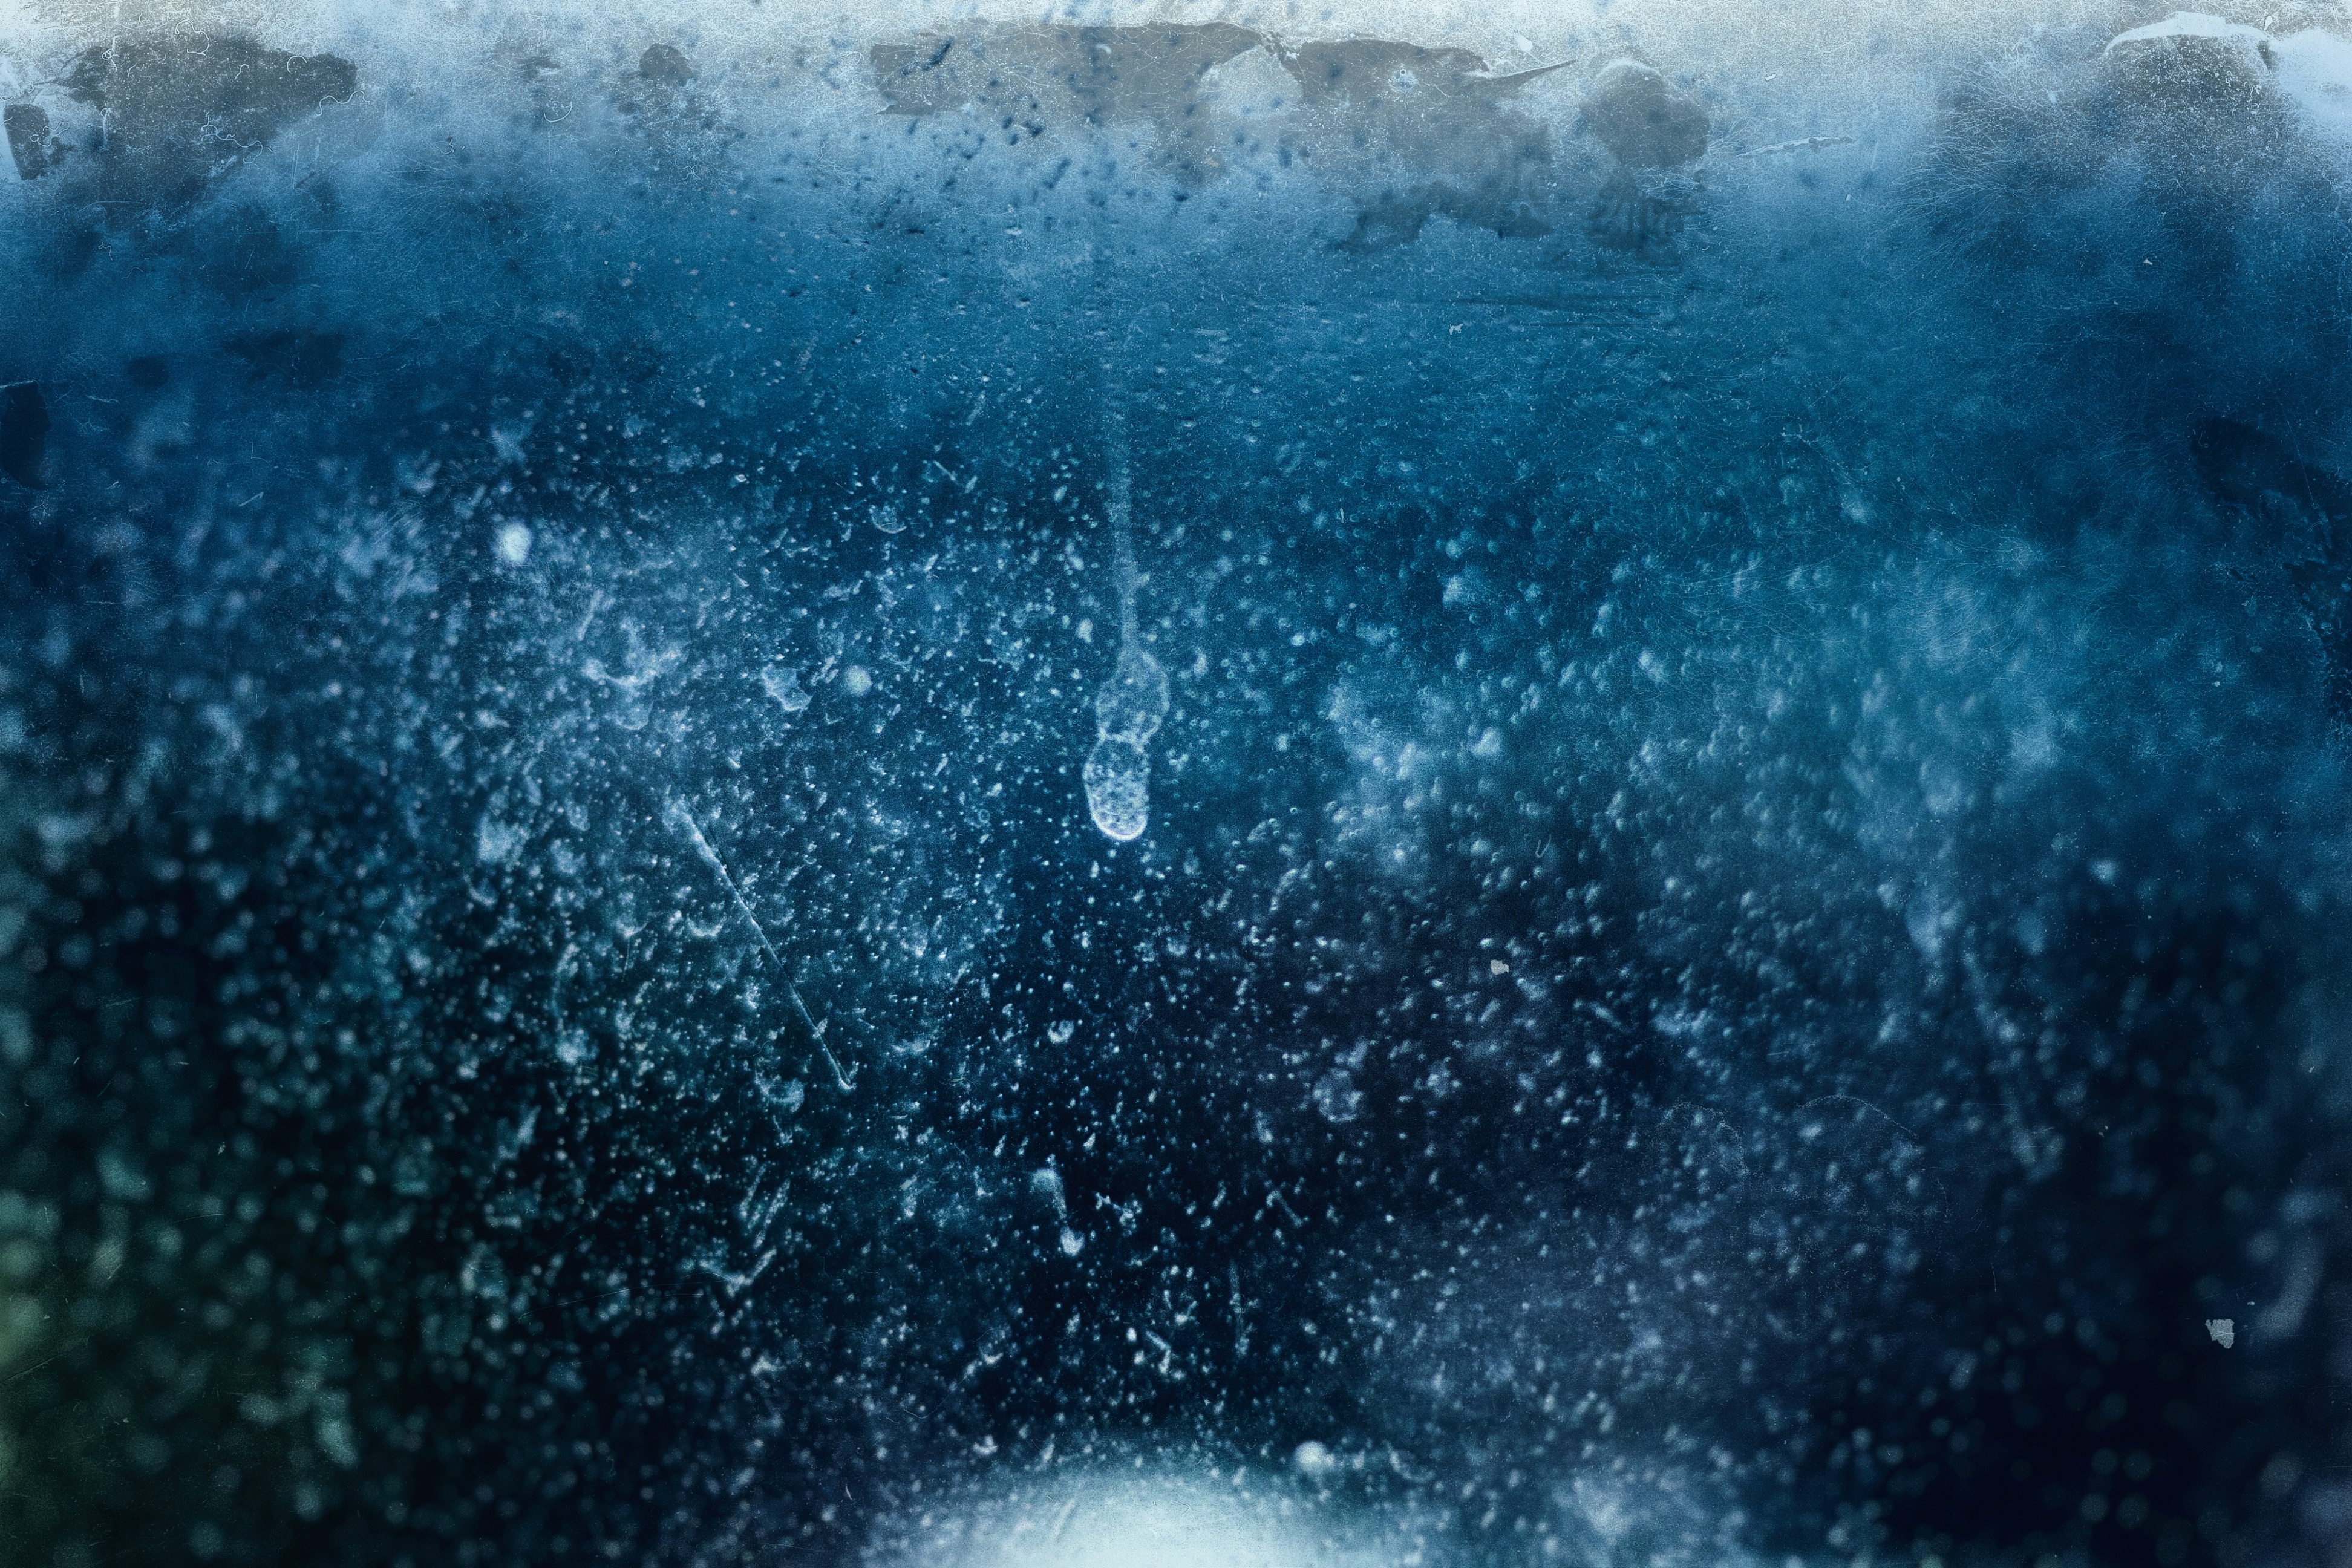
water, texture, wave, glass, frost, atmosphere, weather, blue, freezing, computer wallpaper, wind wave